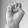
ASL letter: E